Jason Lezak

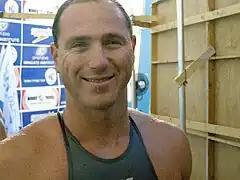
Lezak at the 2009 Maccabiah Games.

Lezak passed up on attending the 2009 World Aquatics Championships to compete in the 18th Maccabiah Games in Israel from July 12 to 29, 2009. Lezak was given the honor of lighting the Maccabiah torch at the Opening Ceremony. At the 2009 Maccabiah Games, Lezak won gold medals in the 50-meter freestyle, 100-meter freestyle, 4×100-meter freestyle relay, and 4×100-meter medley relay.